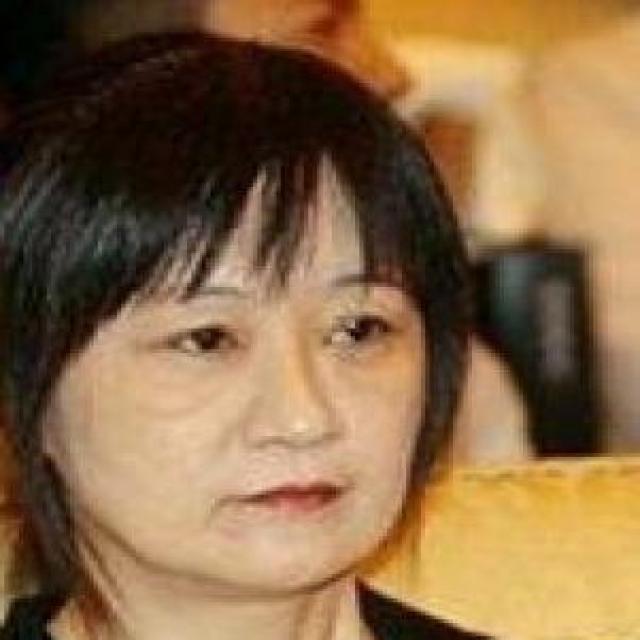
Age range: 45-64